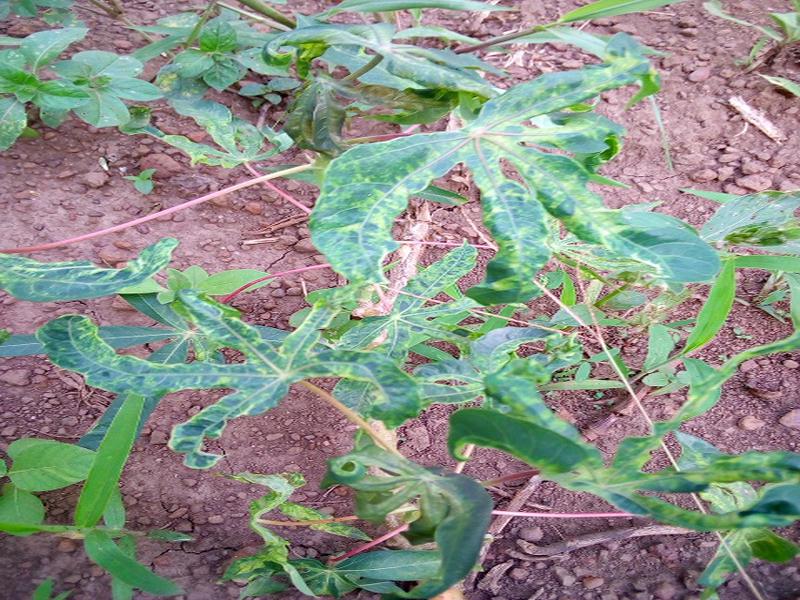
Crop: cassava
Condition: mosaic_disease